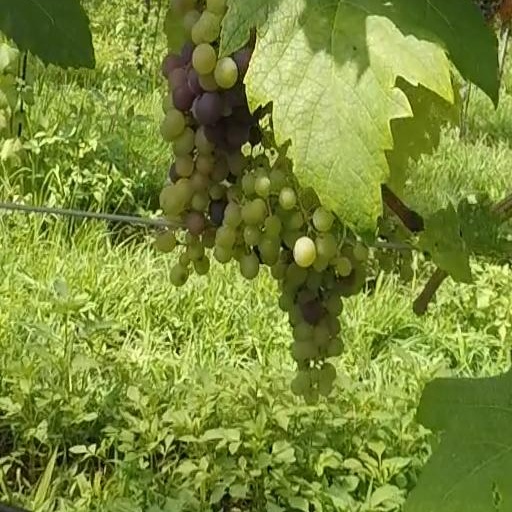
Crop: grape